Aaron Ciechanover

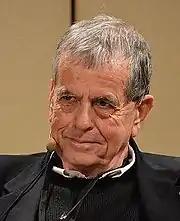
Ciechanover in 2014

Aaron Ciechanover (born October 1, 1947) is an Israeli biologist who won the Nobel Prize in Chemistry for characterizing the method that cells use to degrade and recycle proteins using ubiquitin.